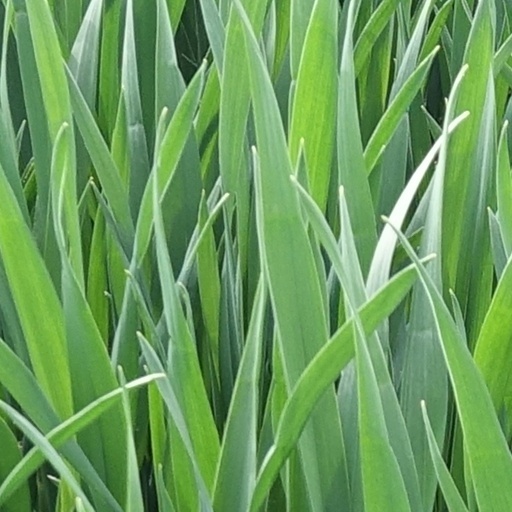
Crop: wheat